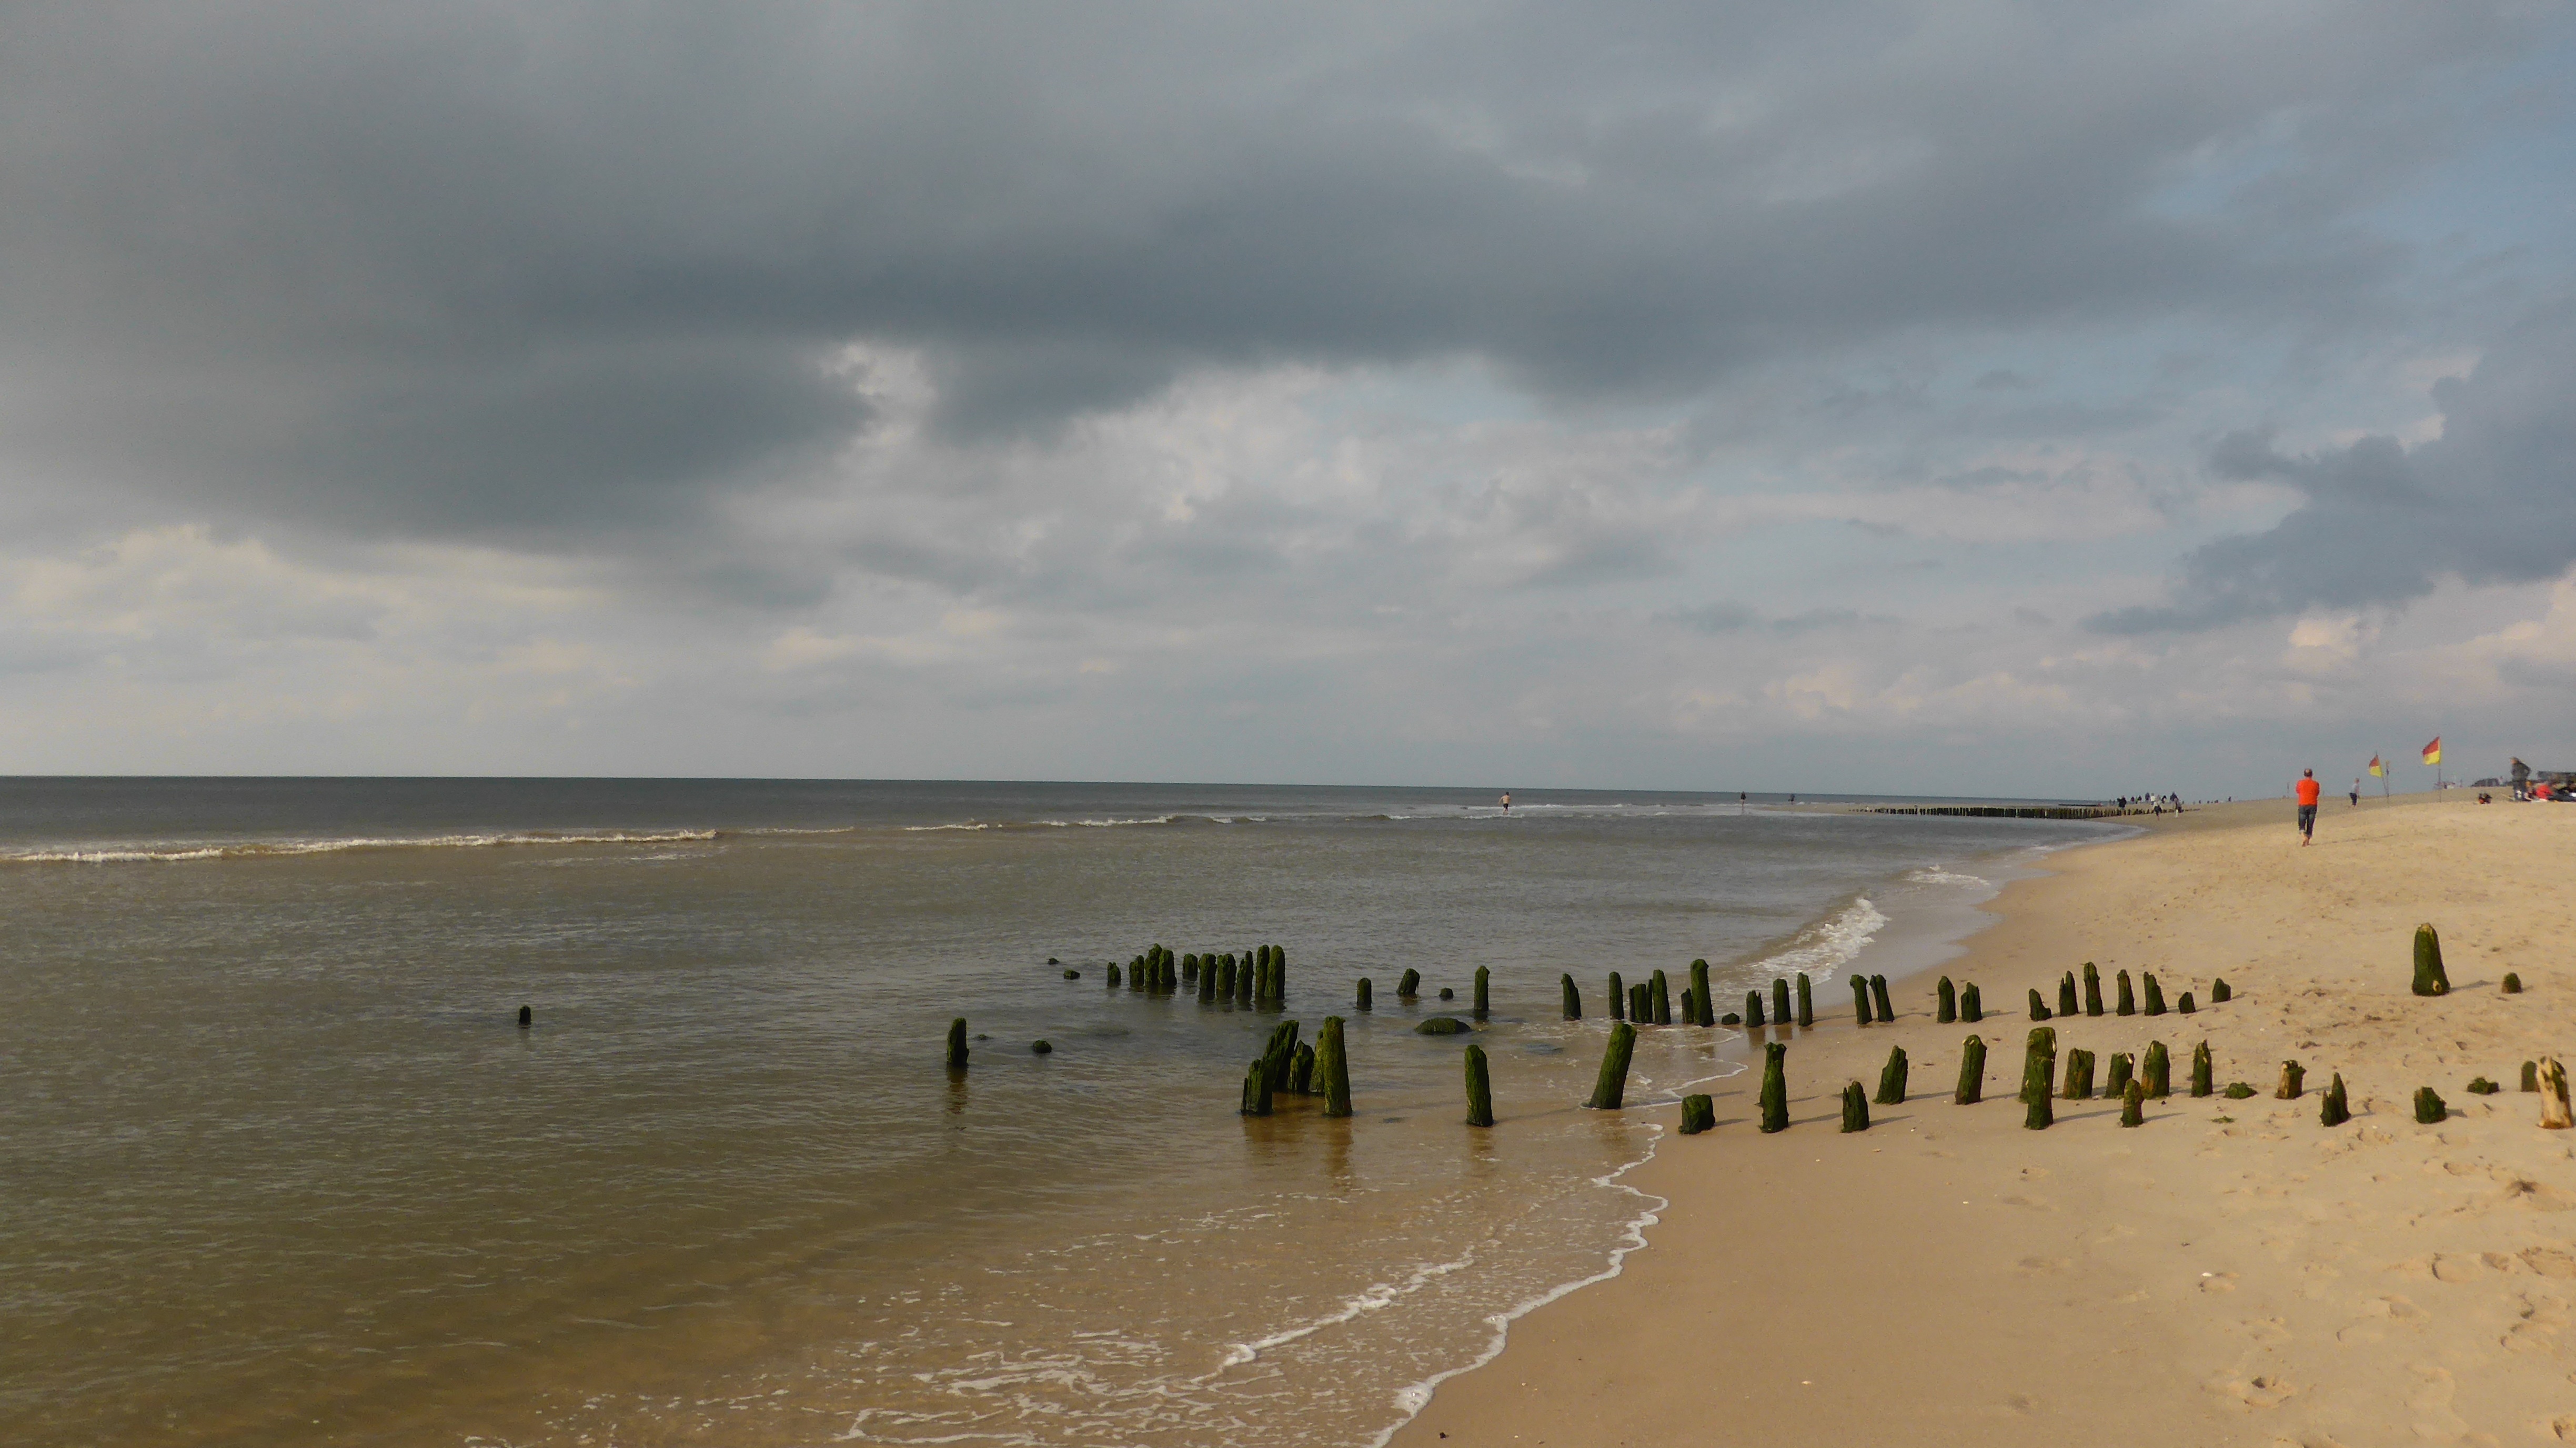
beach, sea, coast, sand, ocean, horizon, cloud, shore, wave, bay, material, body of water, clouds, habitat, north sea, groynes, mudflat, wind wave